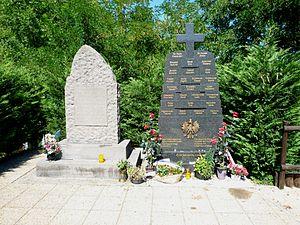
Monuments commémorant deux accidents dans la rampe de Laffrey en Isère. A gauche, accident de car du 18 juillet 1973 (43 pélerins belges tués). A droite, accident de car du 22 juillet 2007 (26 pélerins polonais tués).Polski: Wypadku autobusu Monument (Laffrey - isère - Francja)
La rampe de Laffrey, appelée aussi descente de Laffrey ou côte de Laffrey est un tronçon de la RN 85 dite route Napoléon, route alpine qui relie Gap à Grenoble. Elle se situe entre les communes de Laffrey et de Vizille en Isère, à une quinzaine de kilomètres au sud-est de Grenoble. Portion de route à forte déclivité, elle est tristement célèbre pour les nombreux accidents qu'elle a connus, dont ceux de 1946, de 1973, de 1975 et de 2007. Les trois derniers concernent des pèlerins de retour du sanctuaire marial de Notre-Dame de La Salette, et comptent parmi les accidents de la route les plus meurtriers de France.